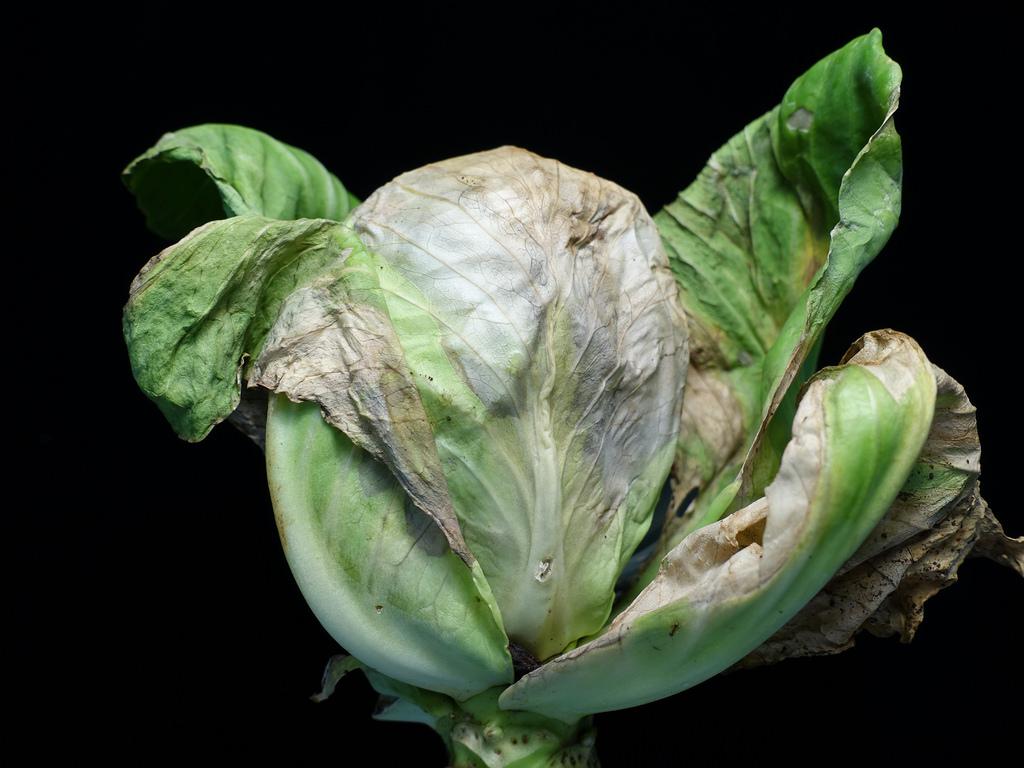
Plant: Cabbage
Disease: cabbage black rot